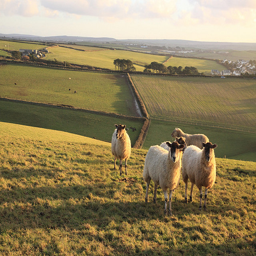
a number of sheep in a field on a hill
The small group of sheep are grazing in the field.
Sheep standing in a field, surrounded by green countryside.
A group of sheep standing on top of a lush green field.
Some sheep are standing together in a field with short grass.